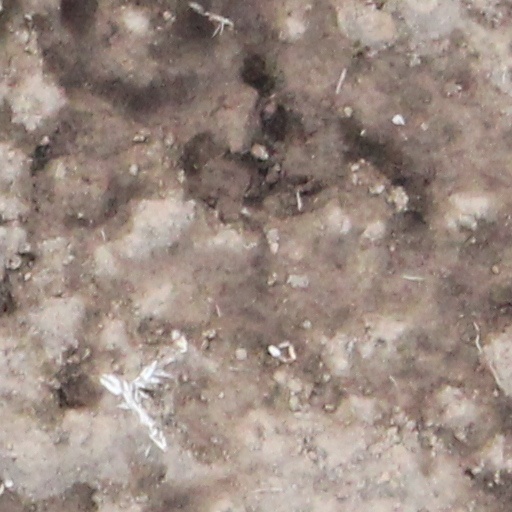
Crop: wheat